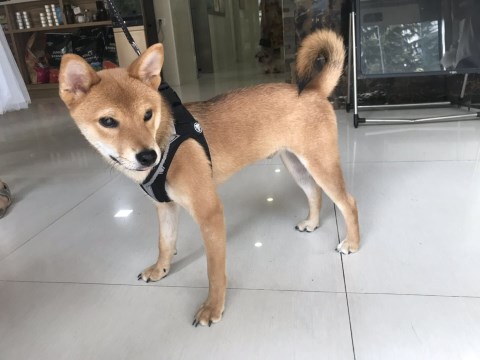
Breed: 1043-n000001-Shiba_Dog